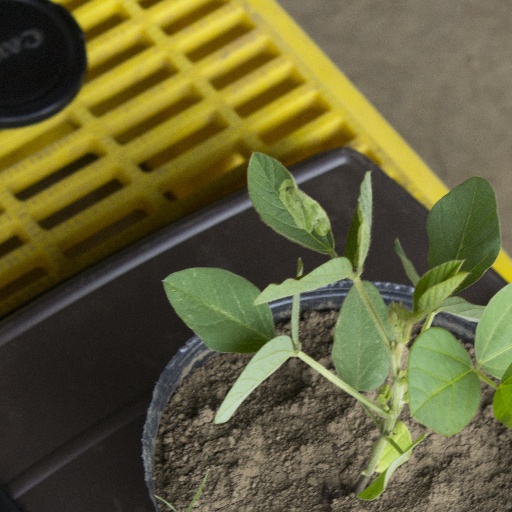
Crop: soybean